Question: Please indicate a possible affordance area of baseball bat that can be used for hitting
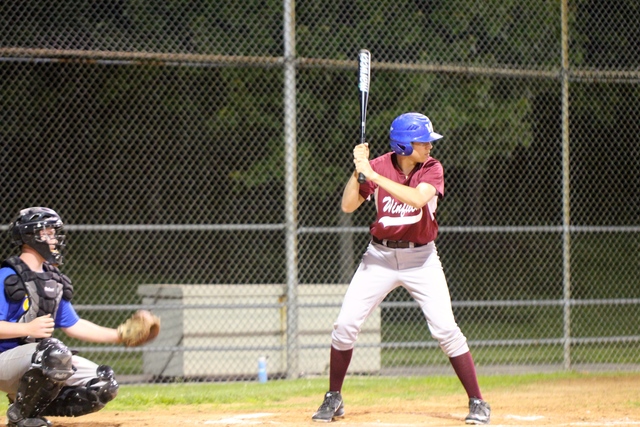
Answer: [355.5, 49, 369.5, 106]